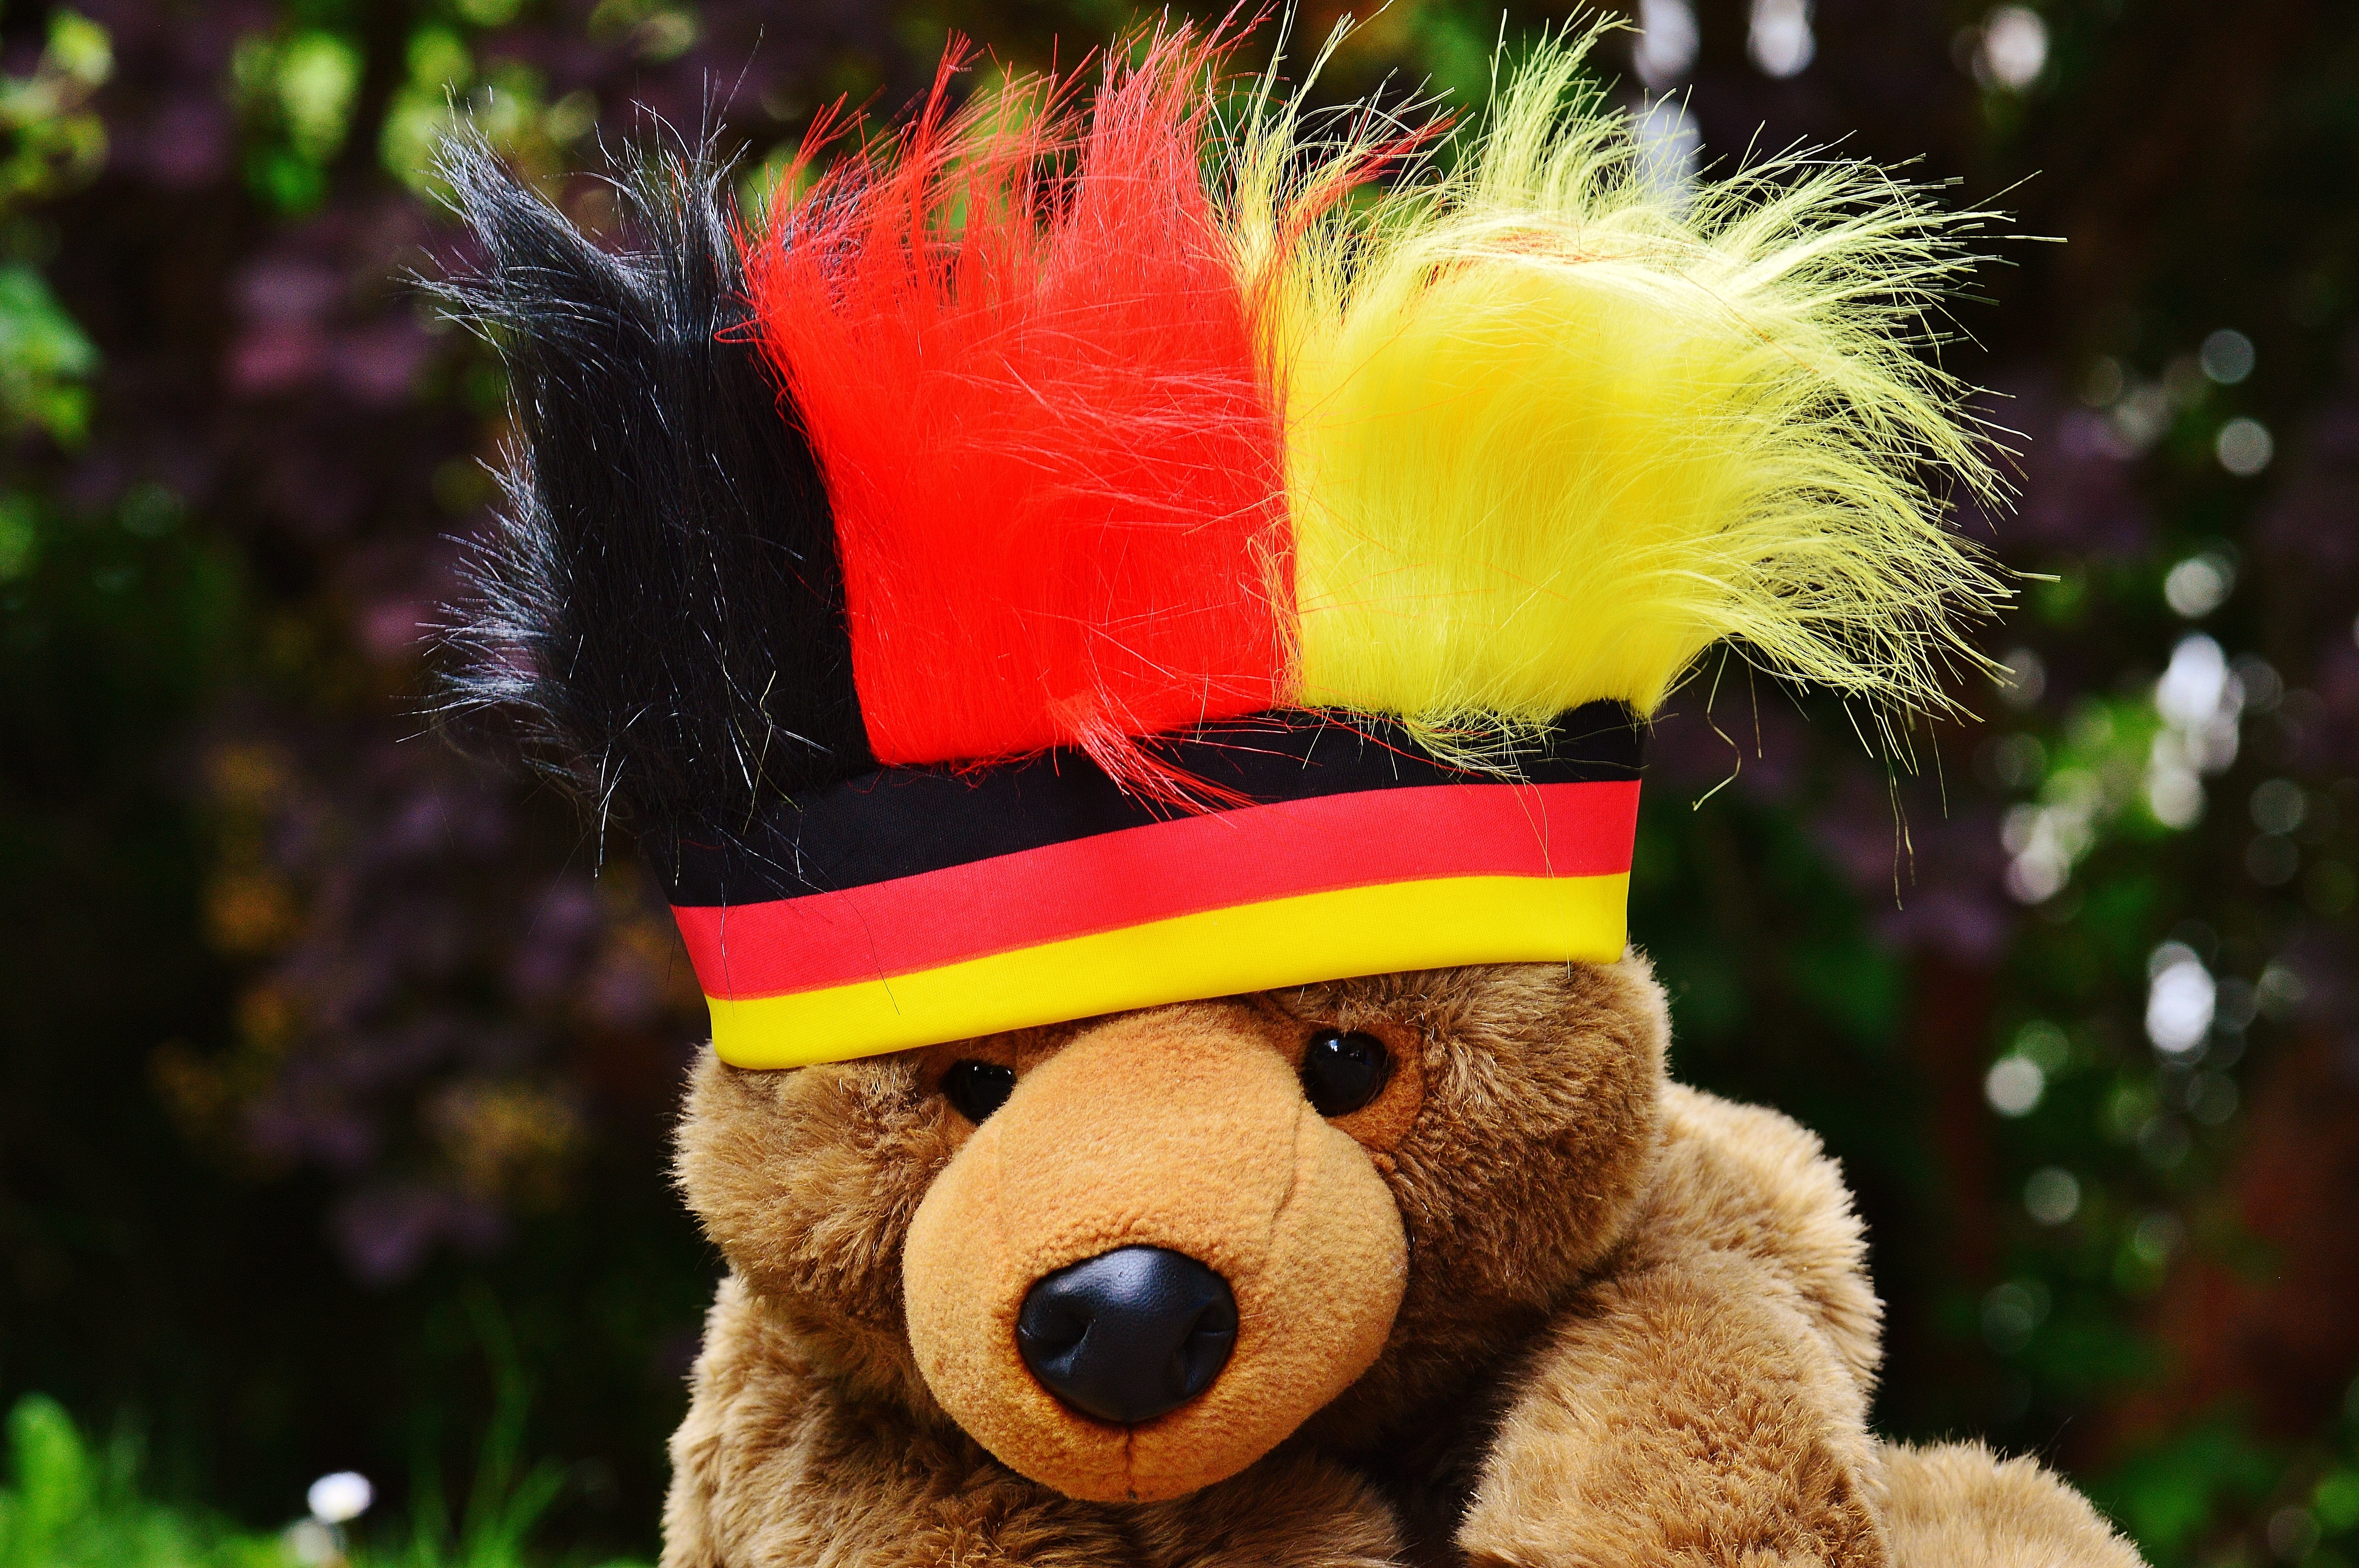
hair, sport, play, sweet, flower, cute, france, football, toy, stadium, teddy bear, 2016, competition, cap, em, funny, germany, tournament, teddy, stuffed toy, world championship, european championship